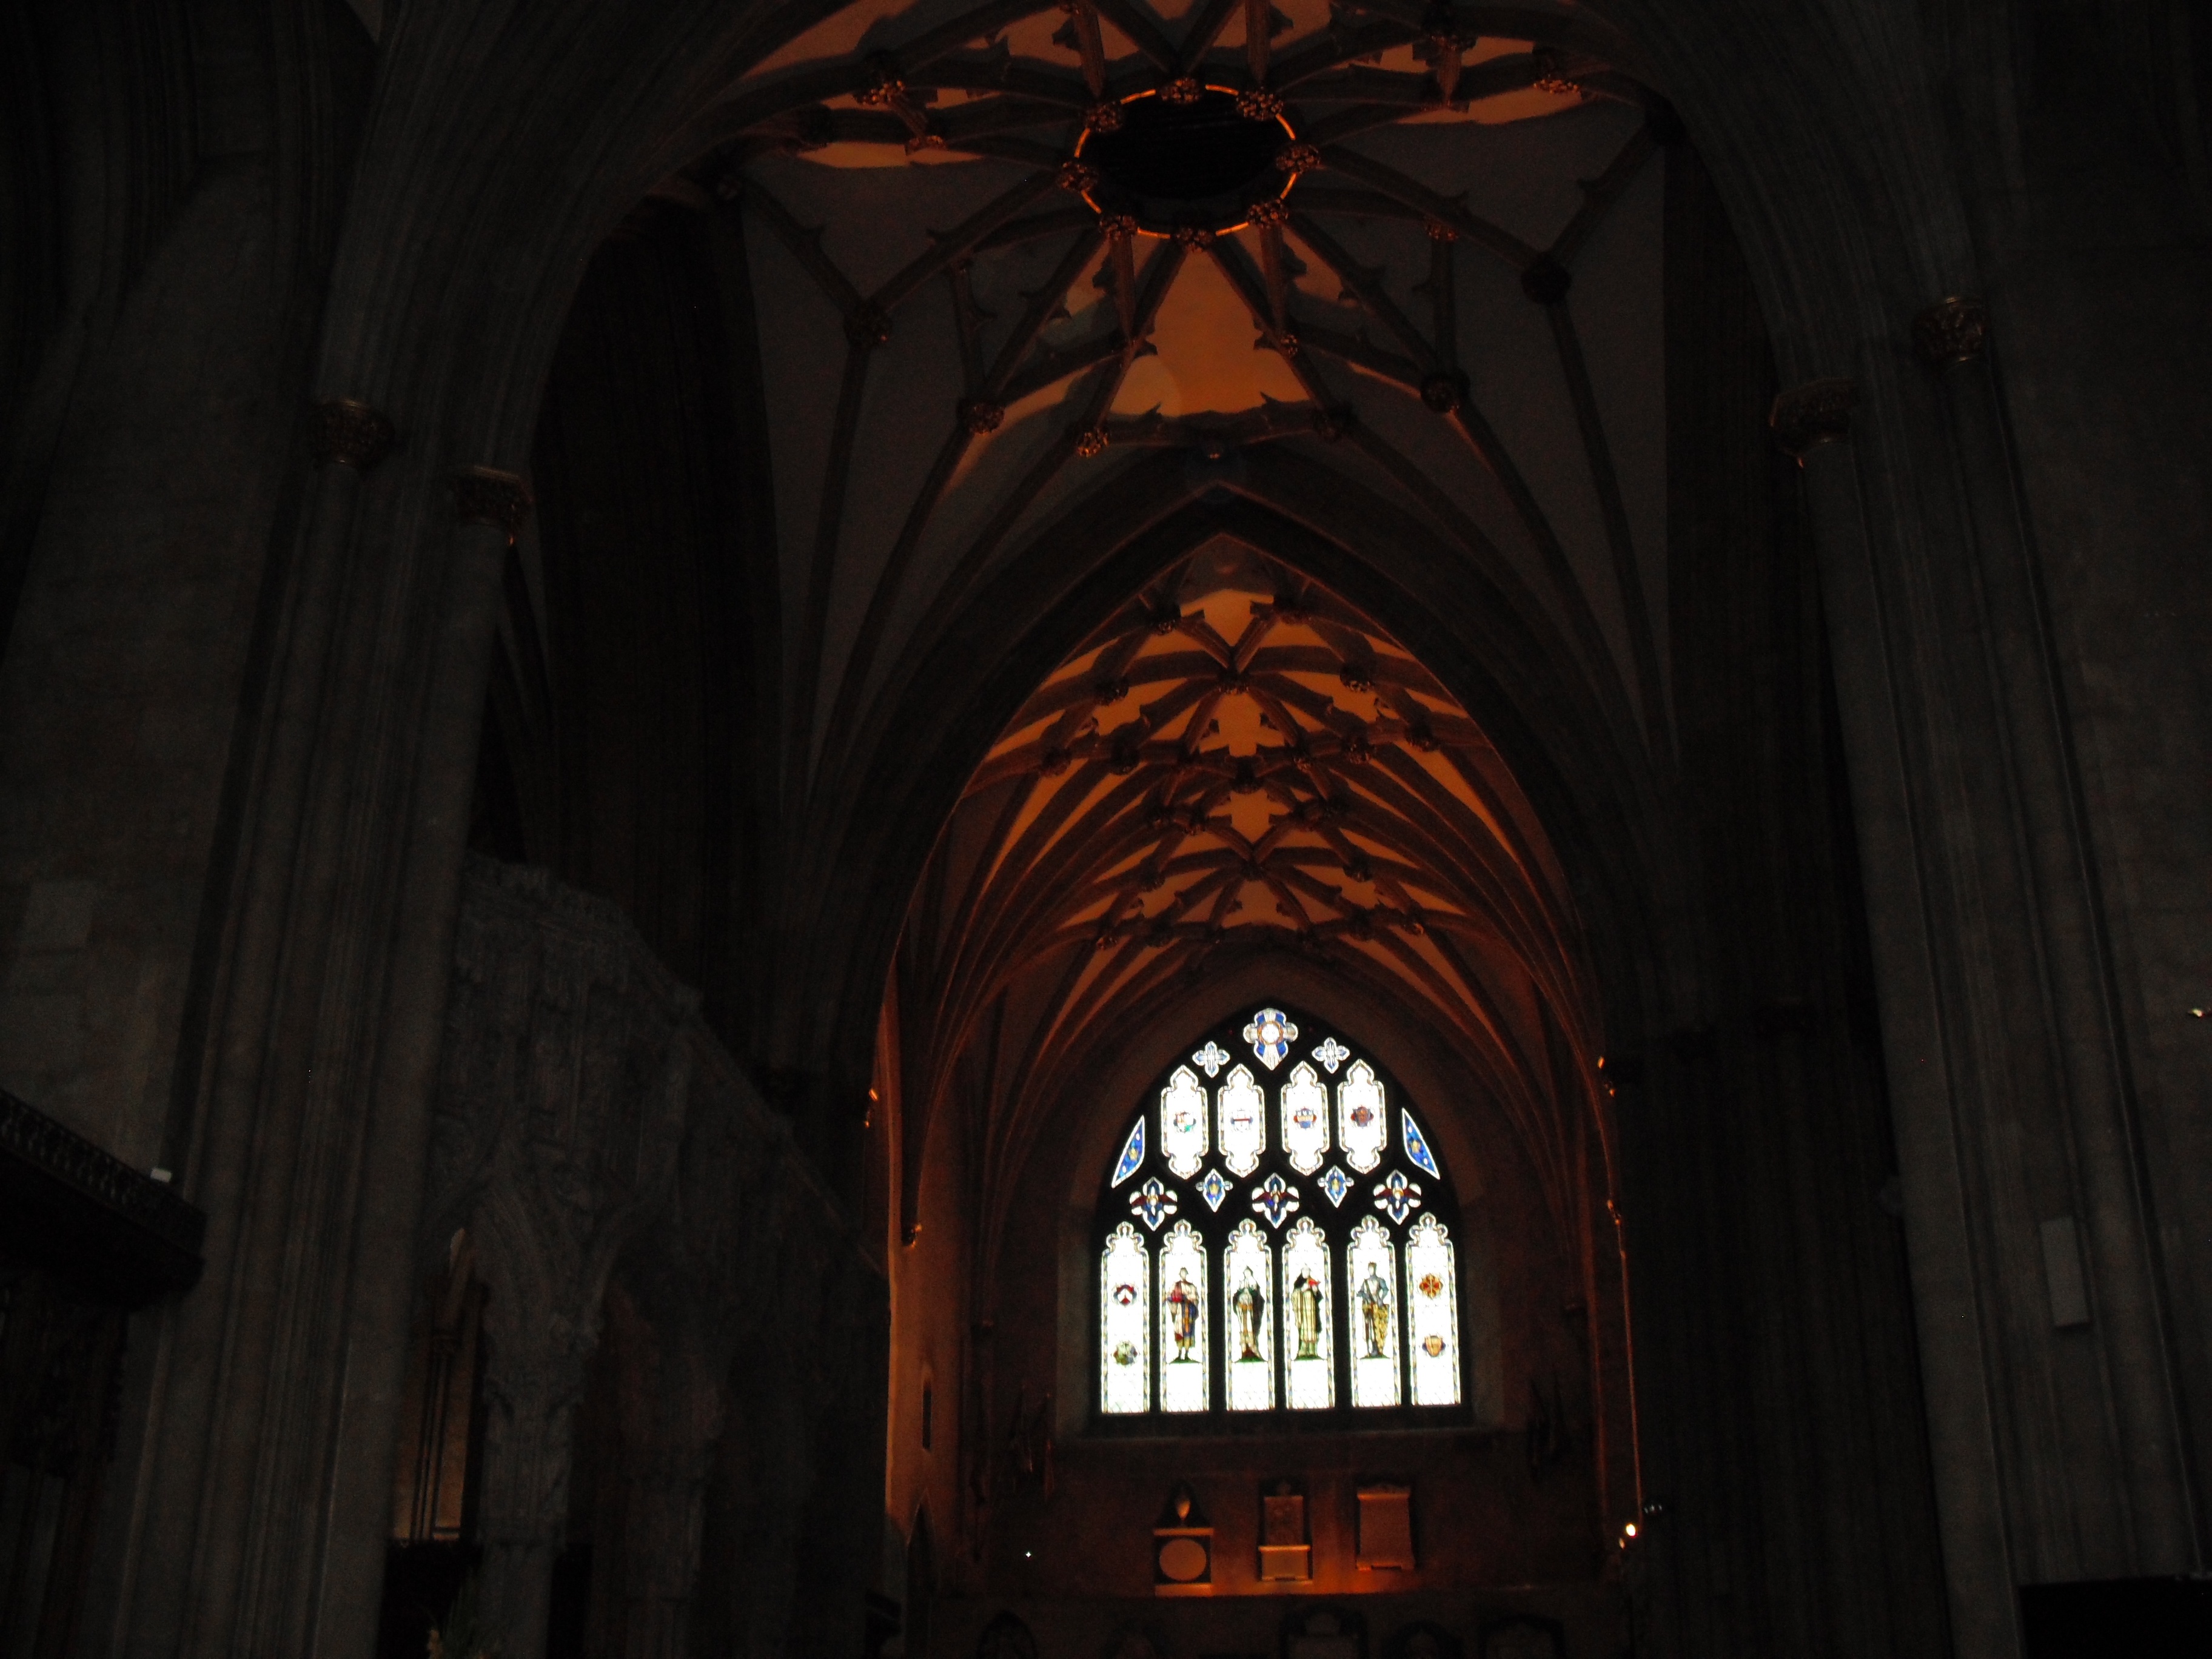
glass, building, arch, religion, darkness, church, cathedral, chapel, place of worship, temple, symmetry, gothic architecture